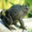
Label: frog